Romanian Navy during World War II

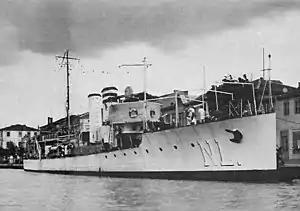
Romanian gunboat "Năluca" (ex-torpedo boat)

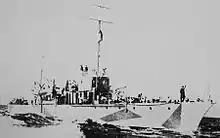
Romanian gunboat "Stihi"

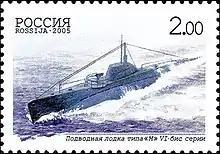
Soviet M-class submarine

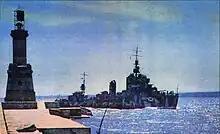
Romanian destroyer "Regele Ferdinand"

On 9 July 1941, near the Romanian Black Sea port of Mangalia, the Romanian gunboat "Stihi" informed the Romanian 250t-class torpedo boat "Năluca" (converted to gunboat) and motor torpedo boats "Viscolul" and "Vijelia" that the periscope of an enemy submarine was sighted near the harbor. In the ensuing battle, the Soviet Shchuka-class submarine "Shch-206" was attacked by "Năluca", at first with 20 mm rounds and then with depth charges, eventually being sunk with all hands.